Hraunfossar

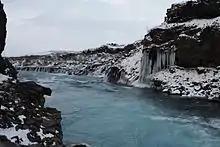
Hraunfossar in snow and ice

Hraunfossar (in Borgarfjörður, western Iceland) is a series of waterfalls formed by rivulets streaming over a distance of about 900 metres out of the Hallmundarhraun, a lava field which flowed from an eruption of one of the volcanoes lying under the glacier Langjökull. The waterfalls pour into Hvítá (Borgarfjörður), from ledges of less porous rock in the lava. The name comes from the Icelandic word for "lava" ("hraun") and the word for "waterfalls" ("fossar"). The Hraunfossar are situated near Húsafell and Reykholt and the Víðgelmir lava tube is close by.